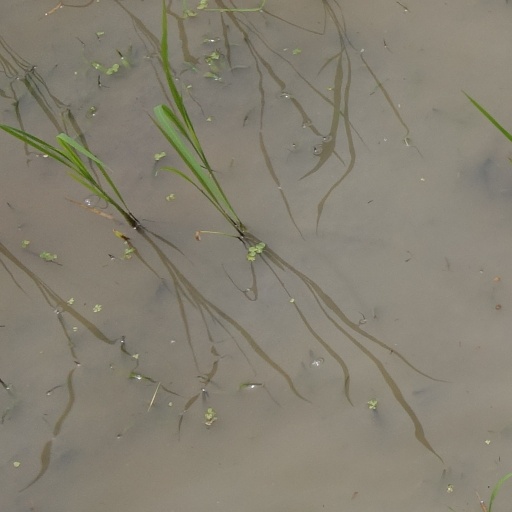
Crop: rice